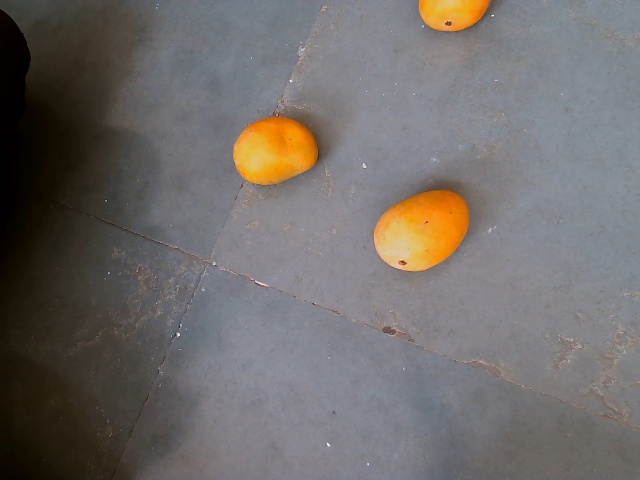
Label: Ripe_Mango